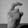
ASL letter: X